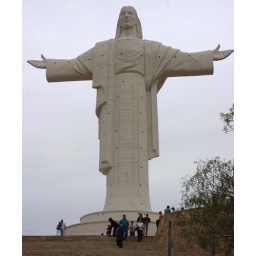
A monument to celebrate Harmison's first ball in the 2006/7 Ashes series, in Cochabamba, Bolivia